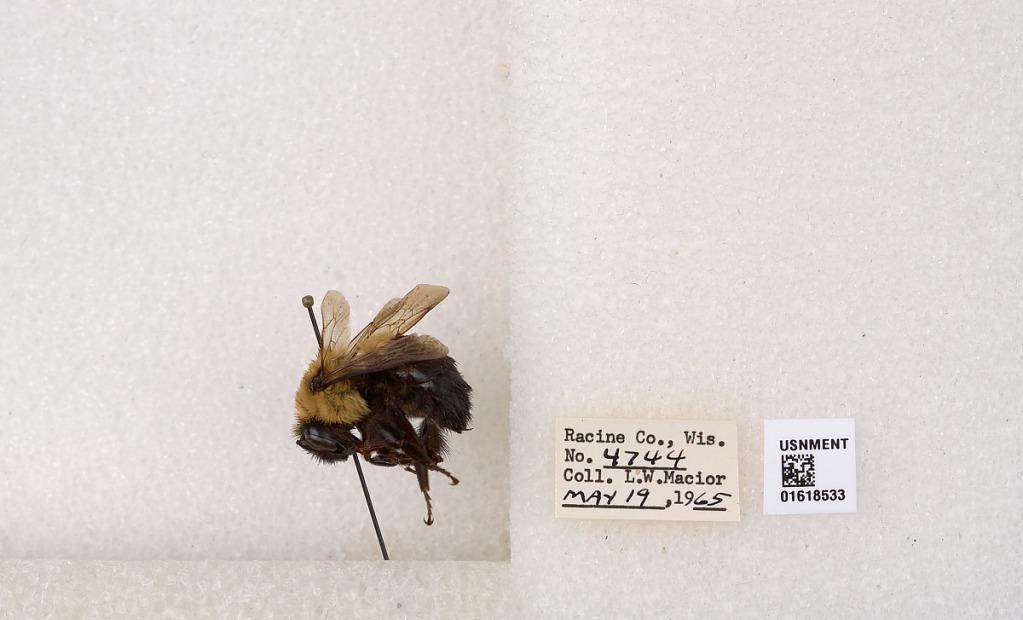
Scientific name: Bombus impatiens Cresson
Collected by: L. Macior
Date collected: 1965-5-19
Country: United States
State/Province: Wisconsin
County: Racine
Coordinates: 42.7299, -87.8123